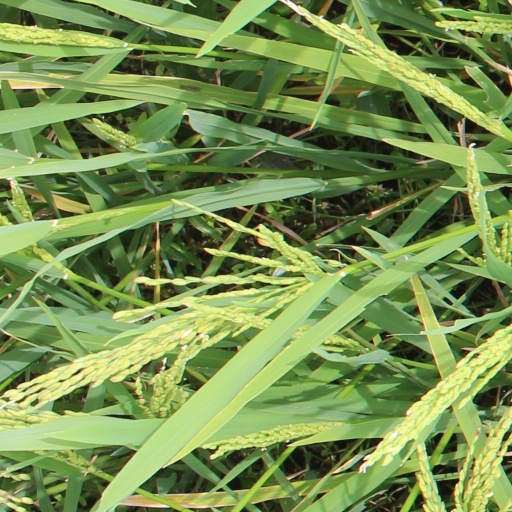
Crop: rice